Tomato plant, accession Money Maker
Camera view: bottom (45 deg); turntable rotation: 30 degrees
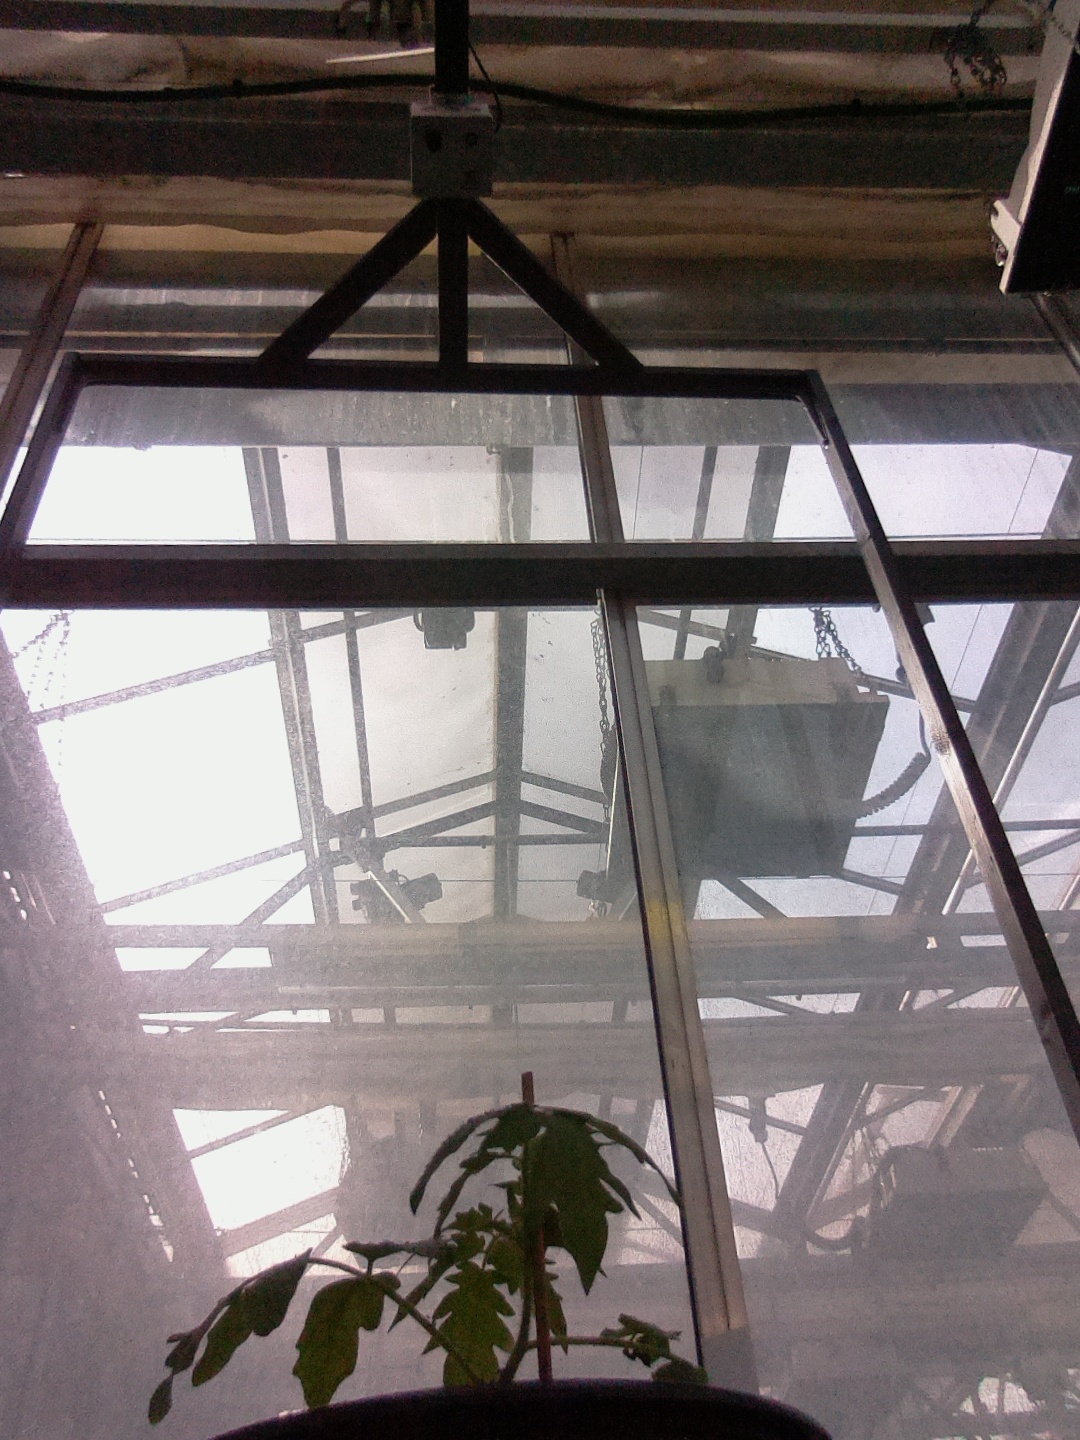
BBCH growth stage 13: 6 of true leaves visible